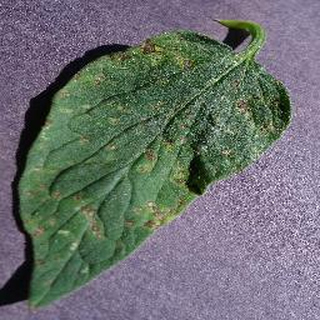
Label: tomato_septoria_leaf_spot